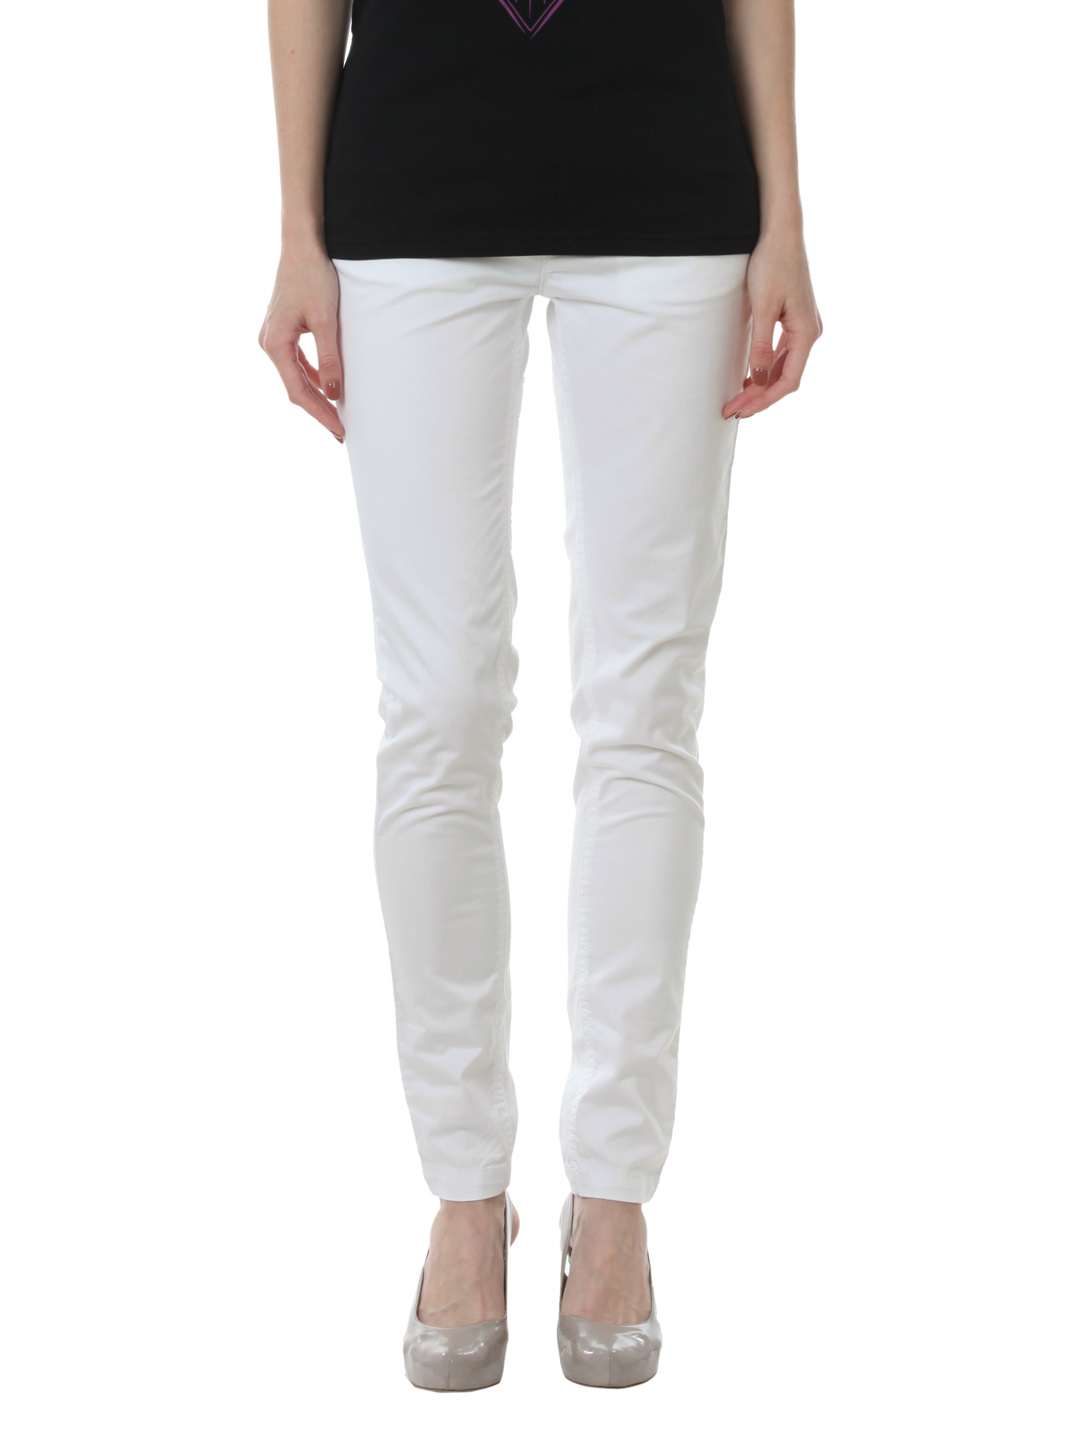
Allen Solly Woman White Trousers
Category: Apparel / Bottomwear / Trousers
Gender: Women
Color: White
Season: Summer 2012
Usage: Casual